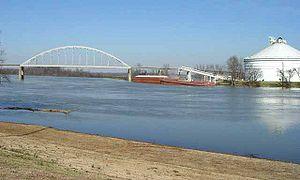
La rivière White est une rivière des États de l'Arkansas et du Missouri, affluent du fleuve Mississippi.